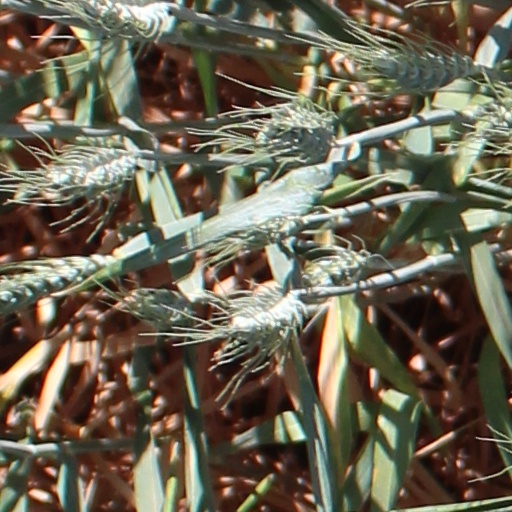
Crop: wheat